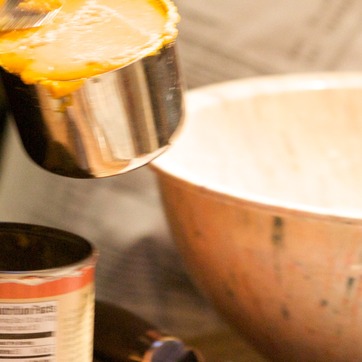
Material: ceramic